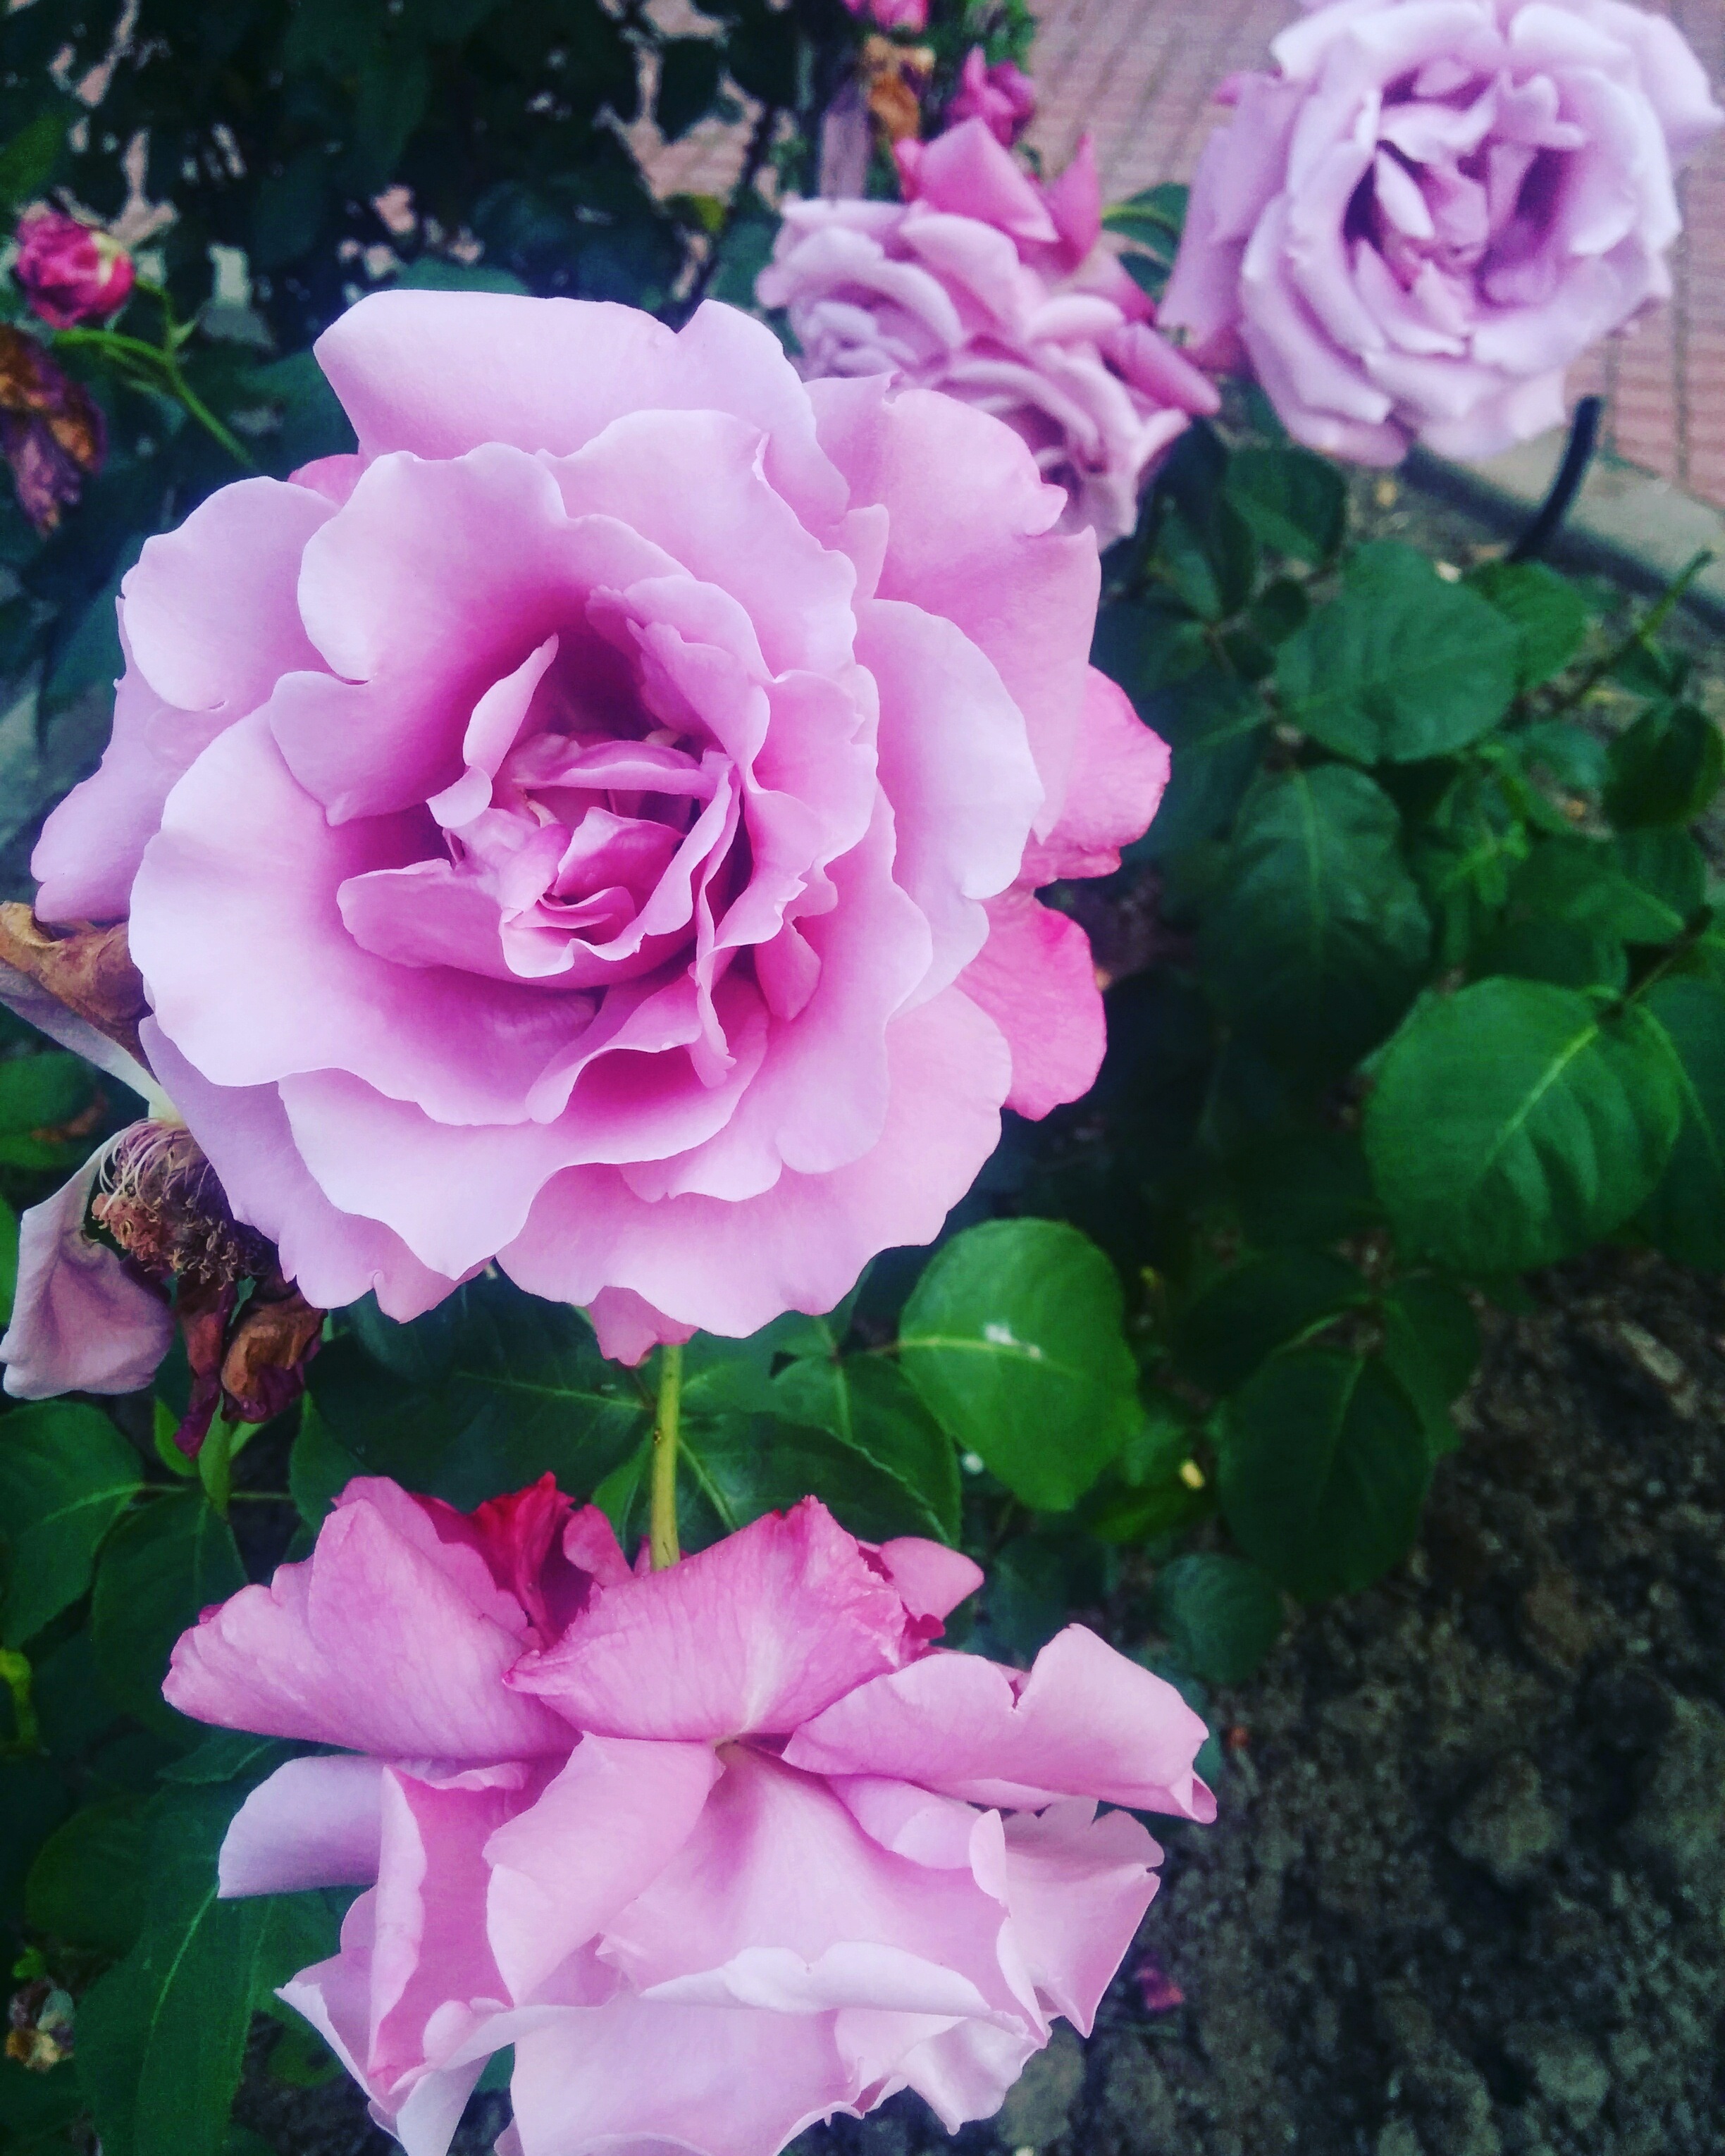
plant, flower, petal, rose, pink, flora, flowers, roses, petals, rosa, floribunda, violet flower, flowering plant, garden roses, rose family, pink violet, annual plant, land plant, rosa centifolia, rose order